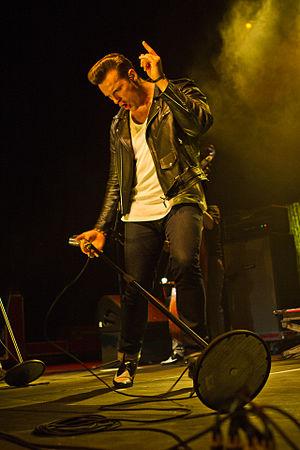
The Baseballs est un groupe de rockabilly allemand, originaire de Berlin. Ils se font connaître grâce à des reprises de chansons modernes très connues en les jouant dans un style rockabilly des années 1950. Umbrella de Rihanna et Hot N Cold de Katy Perry sont leurs titres phares qui leur ont fait connaître le succès en Allemagne, Finlande, Autriche, France et en Suisse. Umbrella est d'ailleurs choisie comme générique de l'émission Le Bureau des Plaintes diffusée sur France 2.